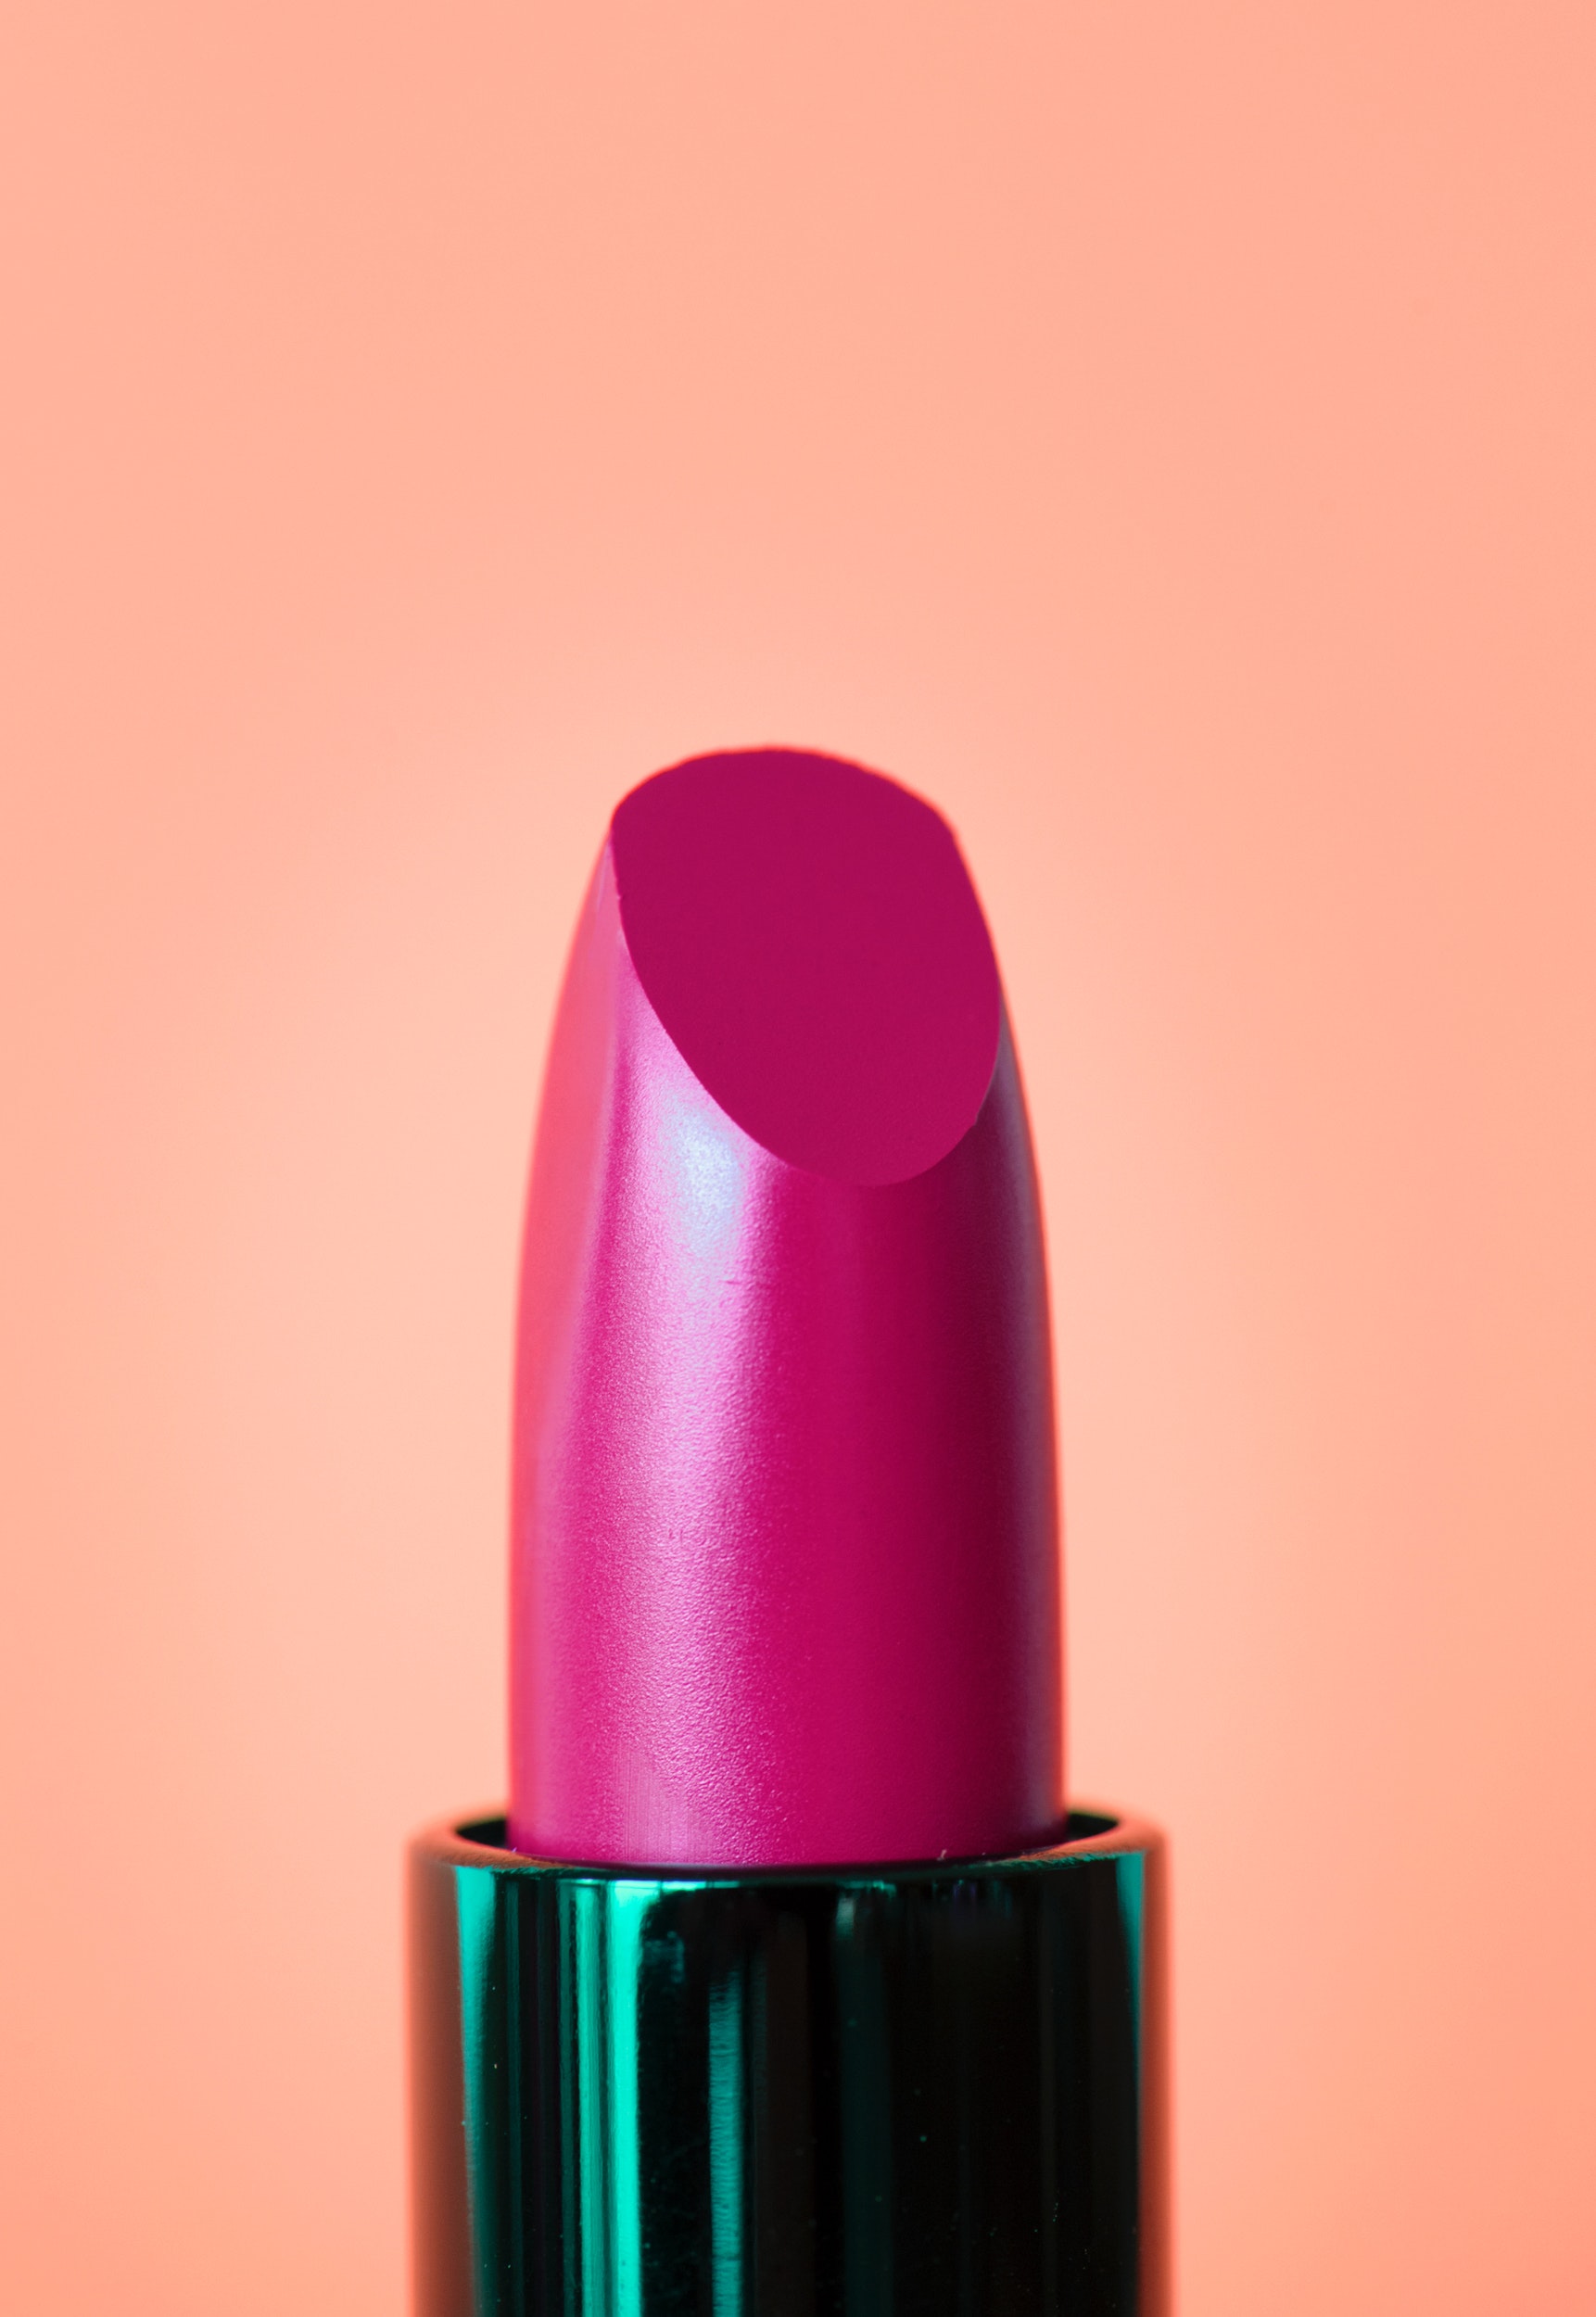
pink, cosmetics, lipstick, red, violet, magenta, orange, beauty, purple, Tints and shades, lip, Material property, liquid, nail polish, gloss